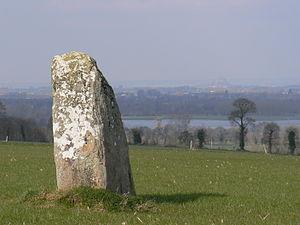
Le menhir de la roche au diable avec vue sur le Mont-Saint-Michel
Le département d'Ille-et-Vilaine comporte toutes les formes de monuments mégalithiques.
Le menhir de la Roche au Diable est un menhir situé à Sougéal, dans le département l'Ille-et-Vilaine.
Un menhir est une pierre dressée, plantée verticalement. Il constitue l'une des formes caractéristiques du mégalithisme.